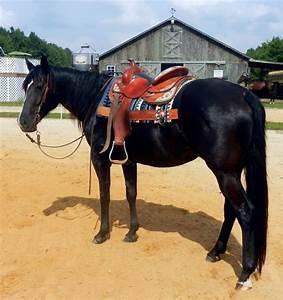
horse